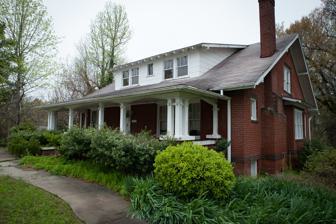
Building: Highfill-McClure House
Country: United States of America
Year built: 1937
Historic house in Arkansas, United States United States historic place Highfill-McClure House U.S. National Register of Historic Places Location in Arkansas Show map of Arkansas Location in United States Show map of the United States Location 701 W. Highland St., Paragould, Arkansas Coordinates 36°3′28″N 90°29′40″W / 36.05778°N 90.49444°W / 36.05778; -90.49444 Area less than one acre Built 1937 ( 1937 ) Built by Alfred Thomas Architect Alfred Thomas Architectural style Bungalow/craftsman NRHP reference No. 02000260 Added to NRHP March 28, 2002 The Highfill-McClure House is a historic house at 701 West Highland Street in Paragould, Arkansas . It is a 1 1/2-story wood-frame structure, finished with a brick veneer .  It is a well-preserved and high-quality example of Craftsman architecture, with a side-gable roof, exposed rafter tails, and a band of decorative brickwork at the basement line. The house was built in 1937 for Claude Highfill, and sold in 1969 to Gary McClure. The house was listed on the National Register of Historic Places in 2002. See also National Register of Historic Places listings in Greene County, Arkansas References